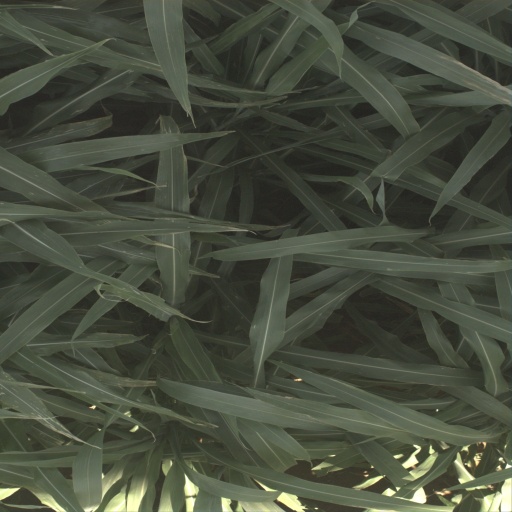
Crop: sorghum